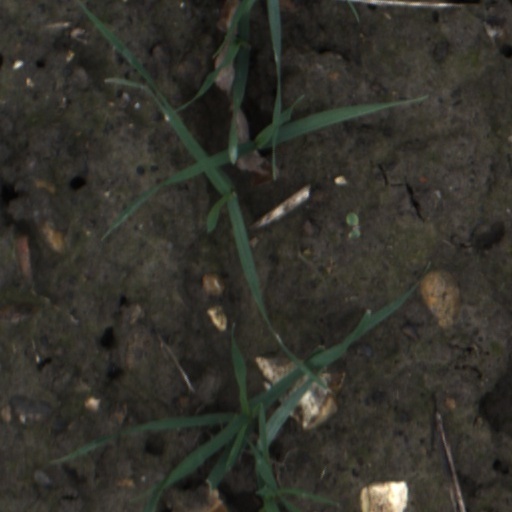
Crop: wheat